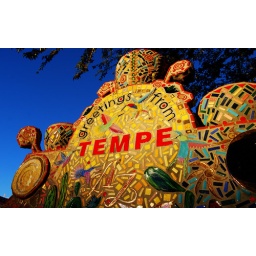
Interesting Native American style sign sitting near the Tempe city building.